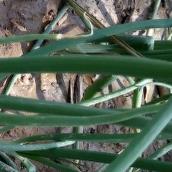
Crop: Onion
Condition: healthy-leaf